Öztürk Yılmaz

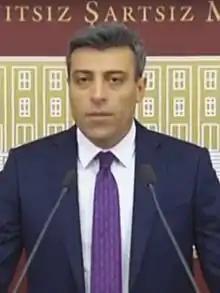
CHP MP Öztürk Yılmaz, 30 December 2016

Although he was appointed as the Ambassador to Tajikistan on 1 September 2015 after he was freed from ISIL, he resigned from this position two days later on 3 September to stand for Parliament in the upcoming November 2015 general election as a Republican People's Party (CHP) candidate. His party of choice came as a surprise to many commentators because of an image of Yılmaz hugging Prime Minister and Justice and Development Party (AKP) leader Ahmet Davutoğlu shortly after being released from captivity in 2014. He was fielded as the CHP's top candidate in his hometown, the electoral district of Ardahan and was elected on 1 November 2015. He has since criticised the Turkish government's decision to send troops to Mosul to train Kurdish fighters against ISIL, an incursion that had resulted in the souring of relations between Turkey and Iraq. He became deputy chairman of the CHP. He is a prominent critic of the military operation Olive Branch in Afrin. On January 25, he said the Free Syrian Army is in fact the al-Qaeda and Turkey should watch the origin of its allies. This led to a wave of detentions of critics of the operation Olive Branch.